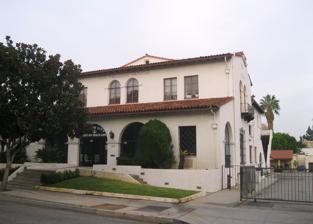
Building: Odd Fellows Temple (Pasadena, California)
Country: United States of America
Year built: 1933
United States historic place Odd Fellows Temple U.S. National Register of Historic Places Show map of the Los Angeles metropolitan area Show map of California Show map of the United States Location 120 N. El Molino Ave., Pasadena, California Coordinates 34°08′53″N 118°08′12″W / 34.148066°N 118.13656°W / 34.148066; -118.13656 Area 0.4 acres (0.16 ha) Built 1933 Architect Gordon, Kenneth Architectural style Spanish Colonial Revival NRHP reference No. 85001682 Added to NRHP August 1, 1985 The Odd Fellows Temple in Pasadena, California is a historic building that was built in 1933 at 175 N. Los Robles Ave. The temple served as a meeting place for Odd Fellow Lodge No. 324, the Pasadena branch of the Independent Order of Odd Fellows established in 1885. Pasadena architect Kenneth Gordon designed the building; its design incorporates the Spanish Colonial Revival and Mediterranean Revival styles. The temple is the only Spanish Colonial Revival building in Pasadena which was built for a fraternal organization. It was listed on the National Register of Historic Places (NRHP) in 1985. It is a large building but was nonetheless moved in 1987, after its NRHP listing, to 120 N. El Molino Avenue. References